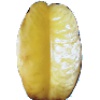
Label: Carambula 1